Battle of Turaida

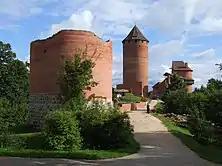
Turaida Castle

The Battle of Turaida or Treiden (also known as the "Battle on Aa") was fought on June 1, 1298, on the banks of the Gauja River near the Turaida Castle. The Livonian Order was decisively defeated by the residents of Riga allied with the Grand Duchy of Lithuania under command of Vytenis.